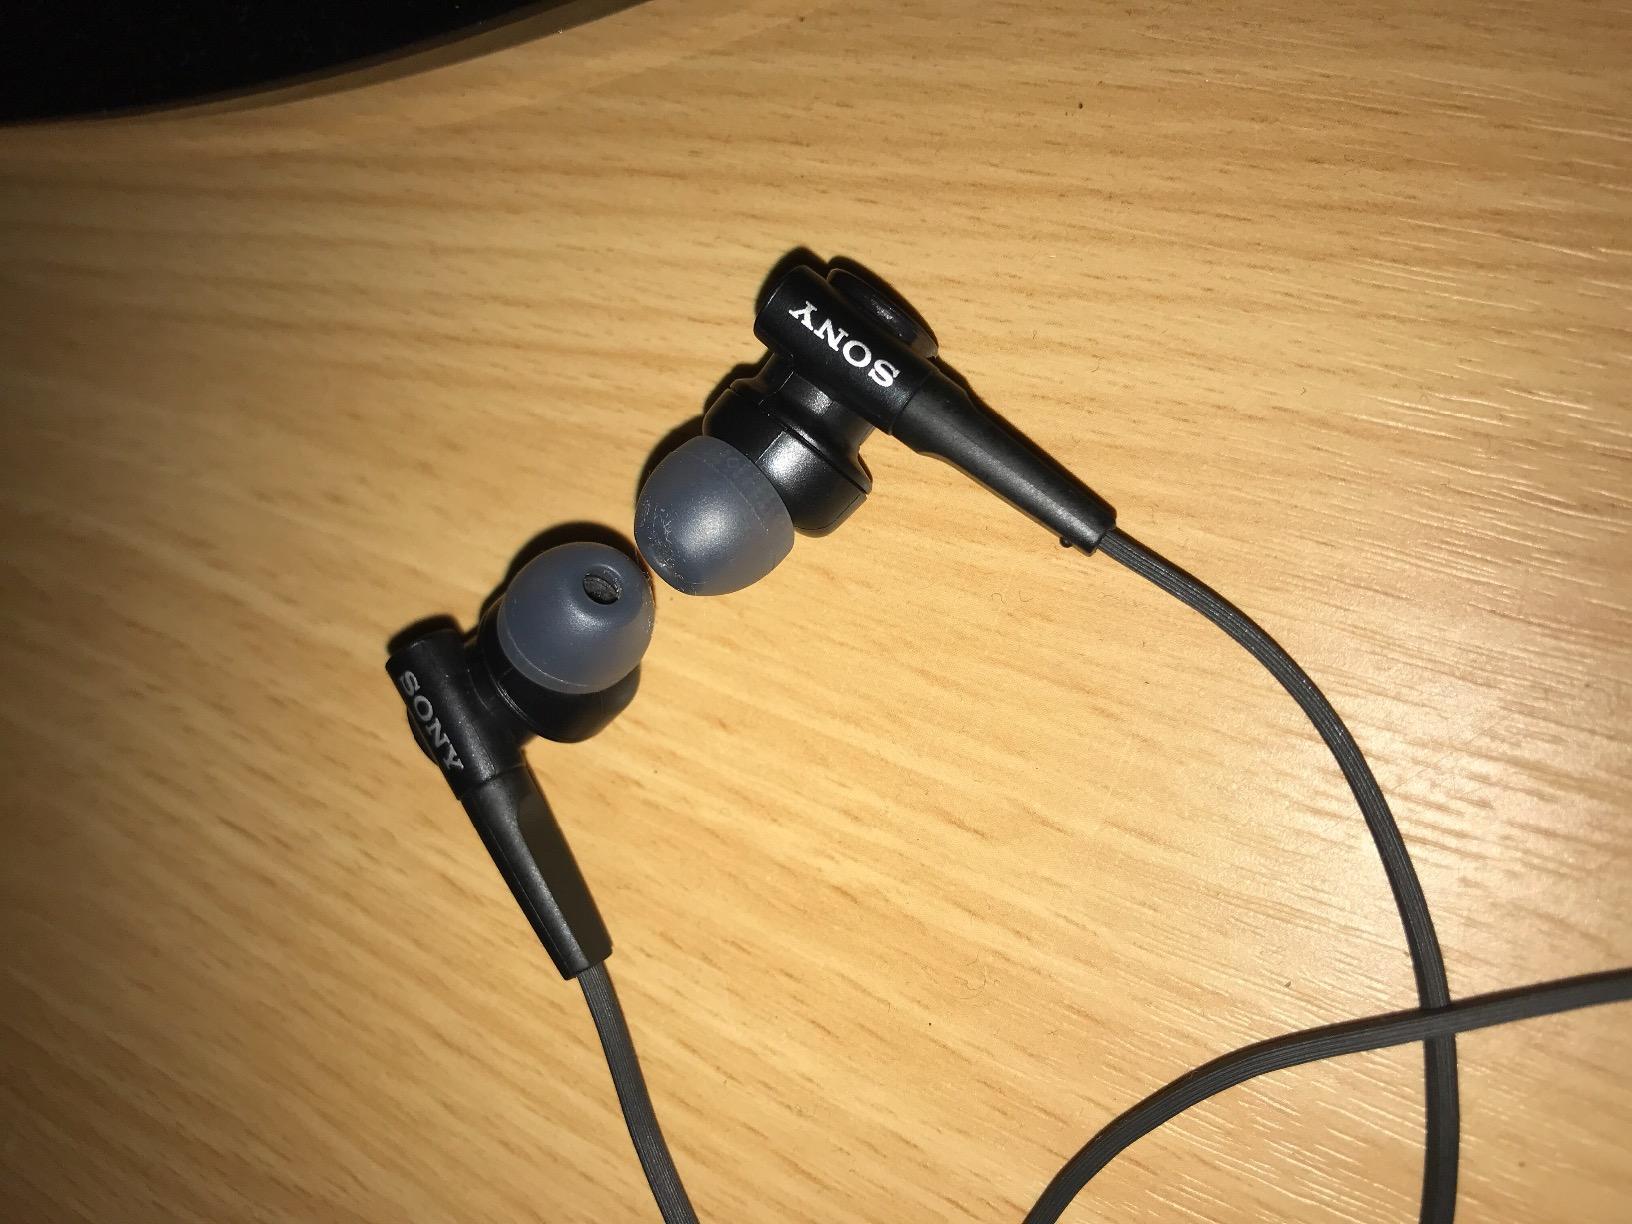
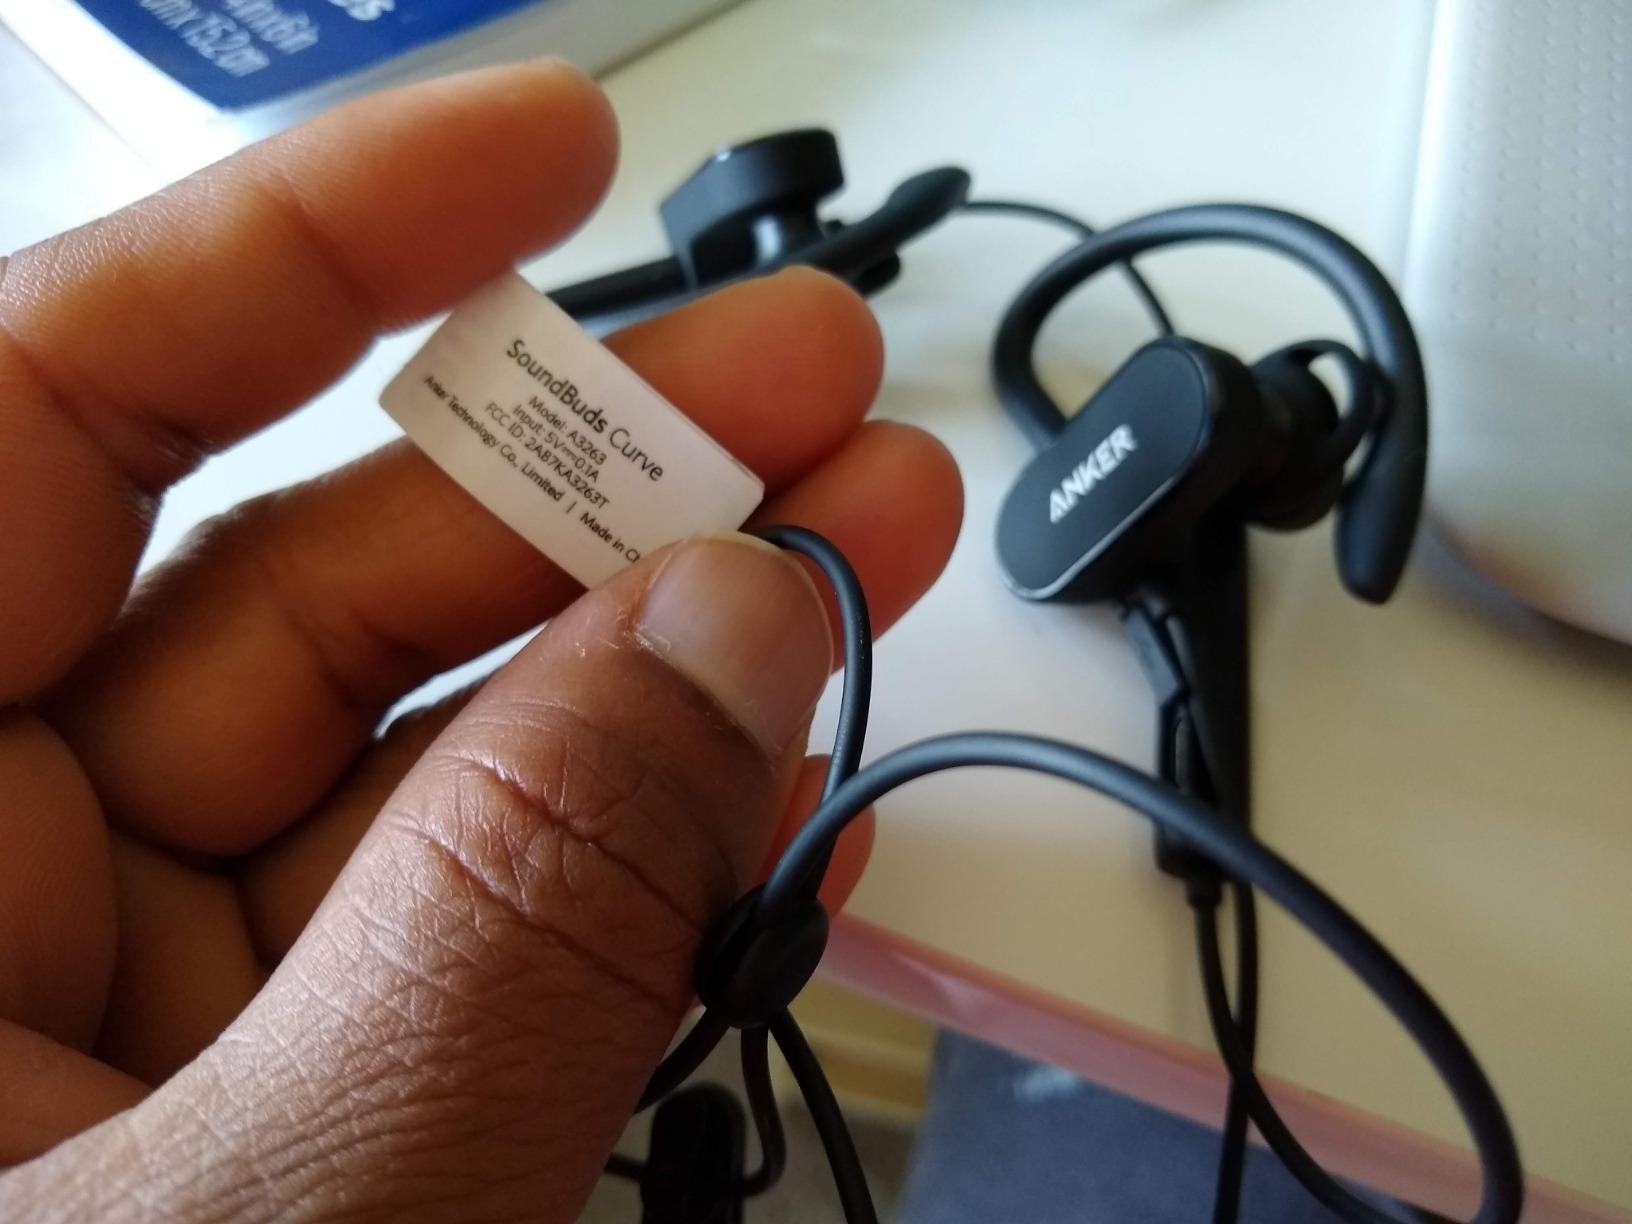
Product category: headphones
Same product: no